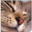
Label: cat